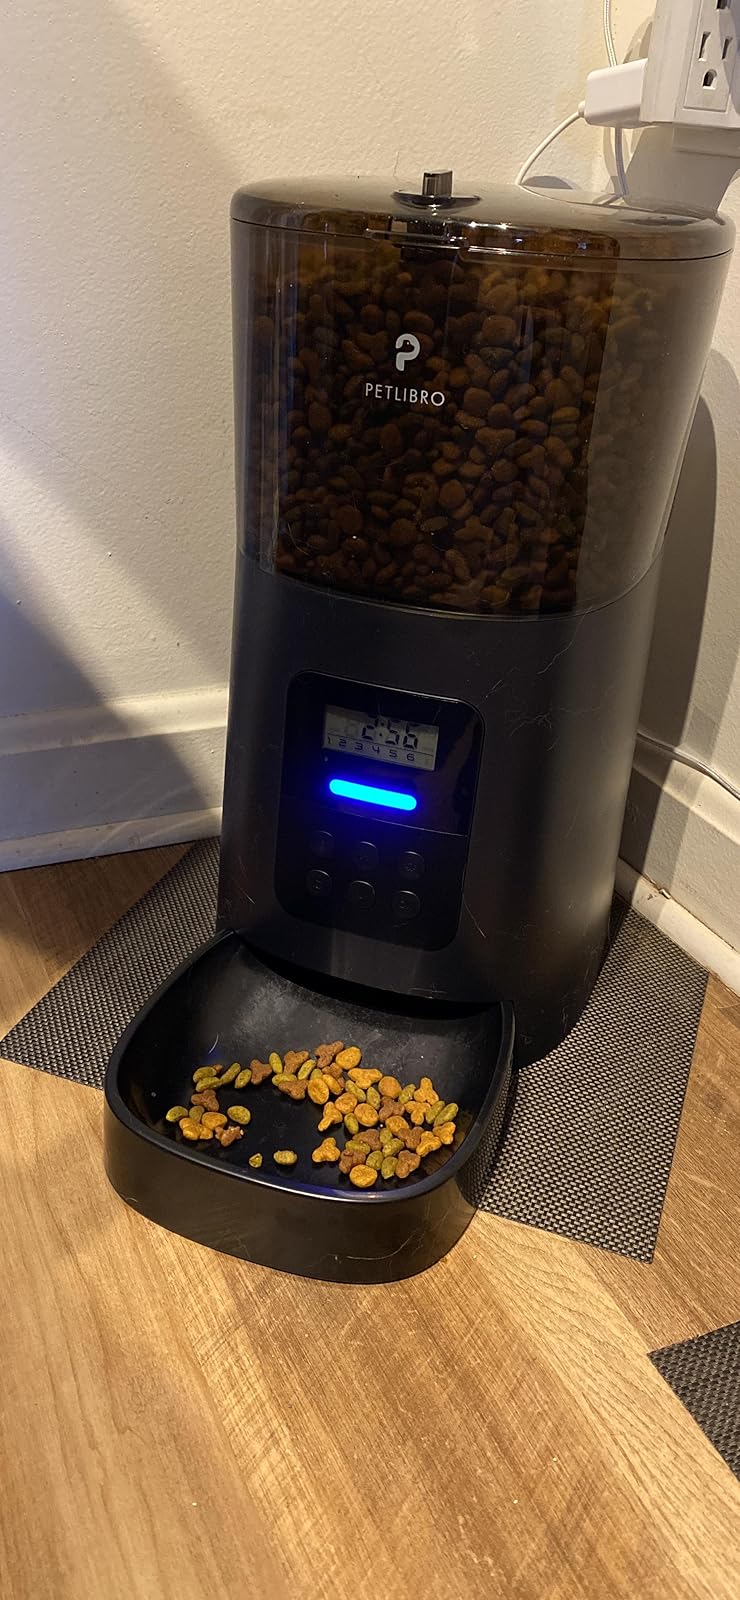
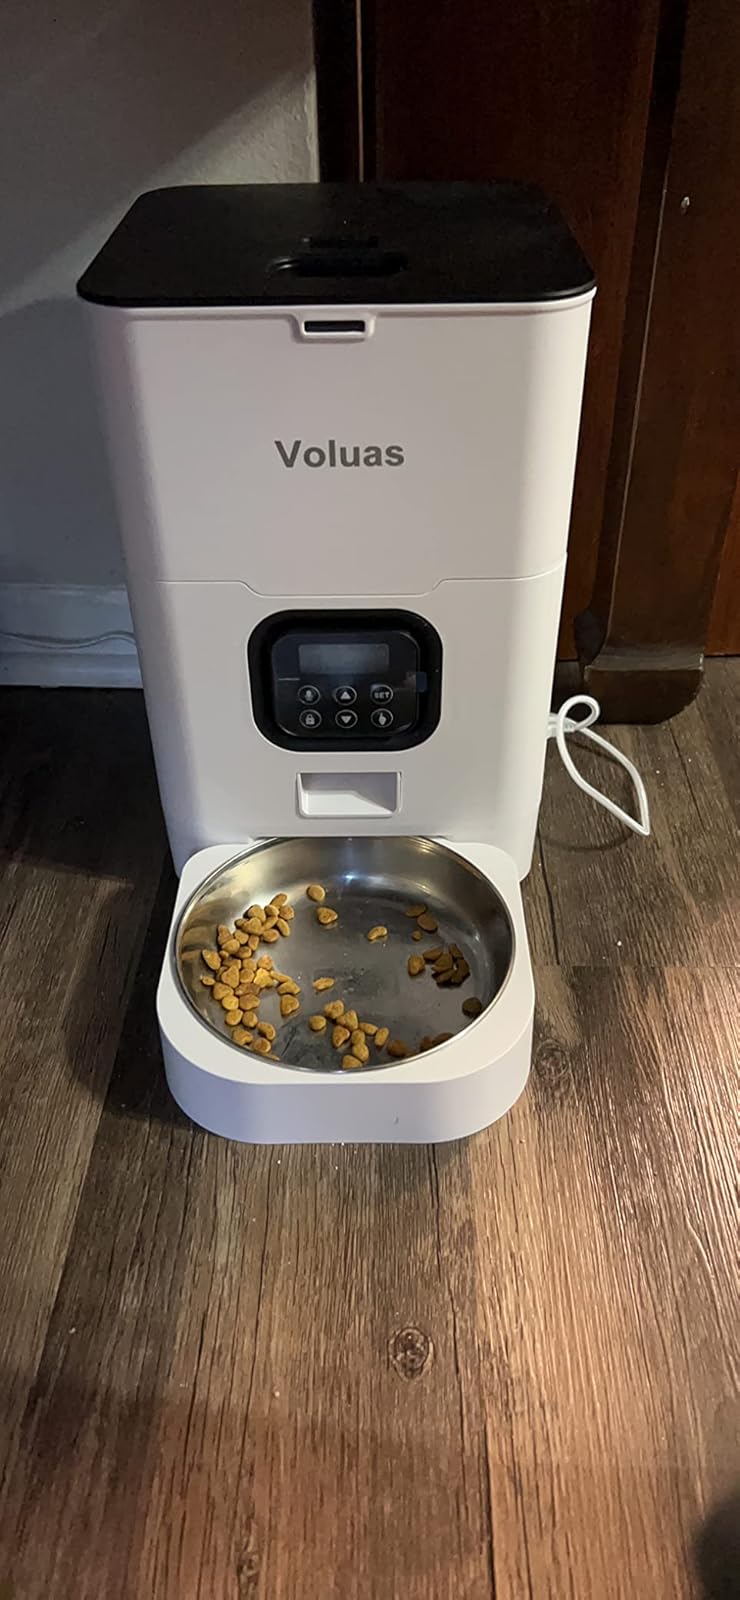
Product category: items_feeder
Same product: no